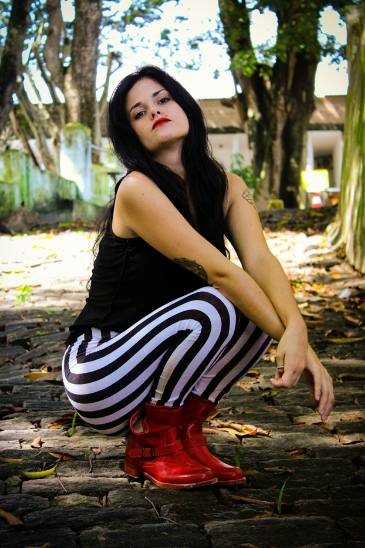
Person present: Yes